Atarot

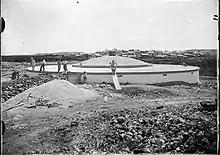
Atarot construction of water tank 1928

In 1925, Atarot was joined by Neve Yaakov, creating a bloc of Jewish settlement in the area. In 1931, the British Mandatory government expropriated 200 of the 375 dunams to construct a small airfield, in the process demolishing homes and uprooting fruit orchards, and harming the village's growth. The PLDC sold more of the land such that the moshav members were left with only 14 dunam per plot, while 30 dunam was considered to be the minimum necessary for sufficient income. Water shortages also plagued the village, as the locally constructed reservoir could not satisfy the needs, and so it was necessary to purchase water from neighbouring Arab villages as well as from the expensive British-built Jerusalem municipal pipes.